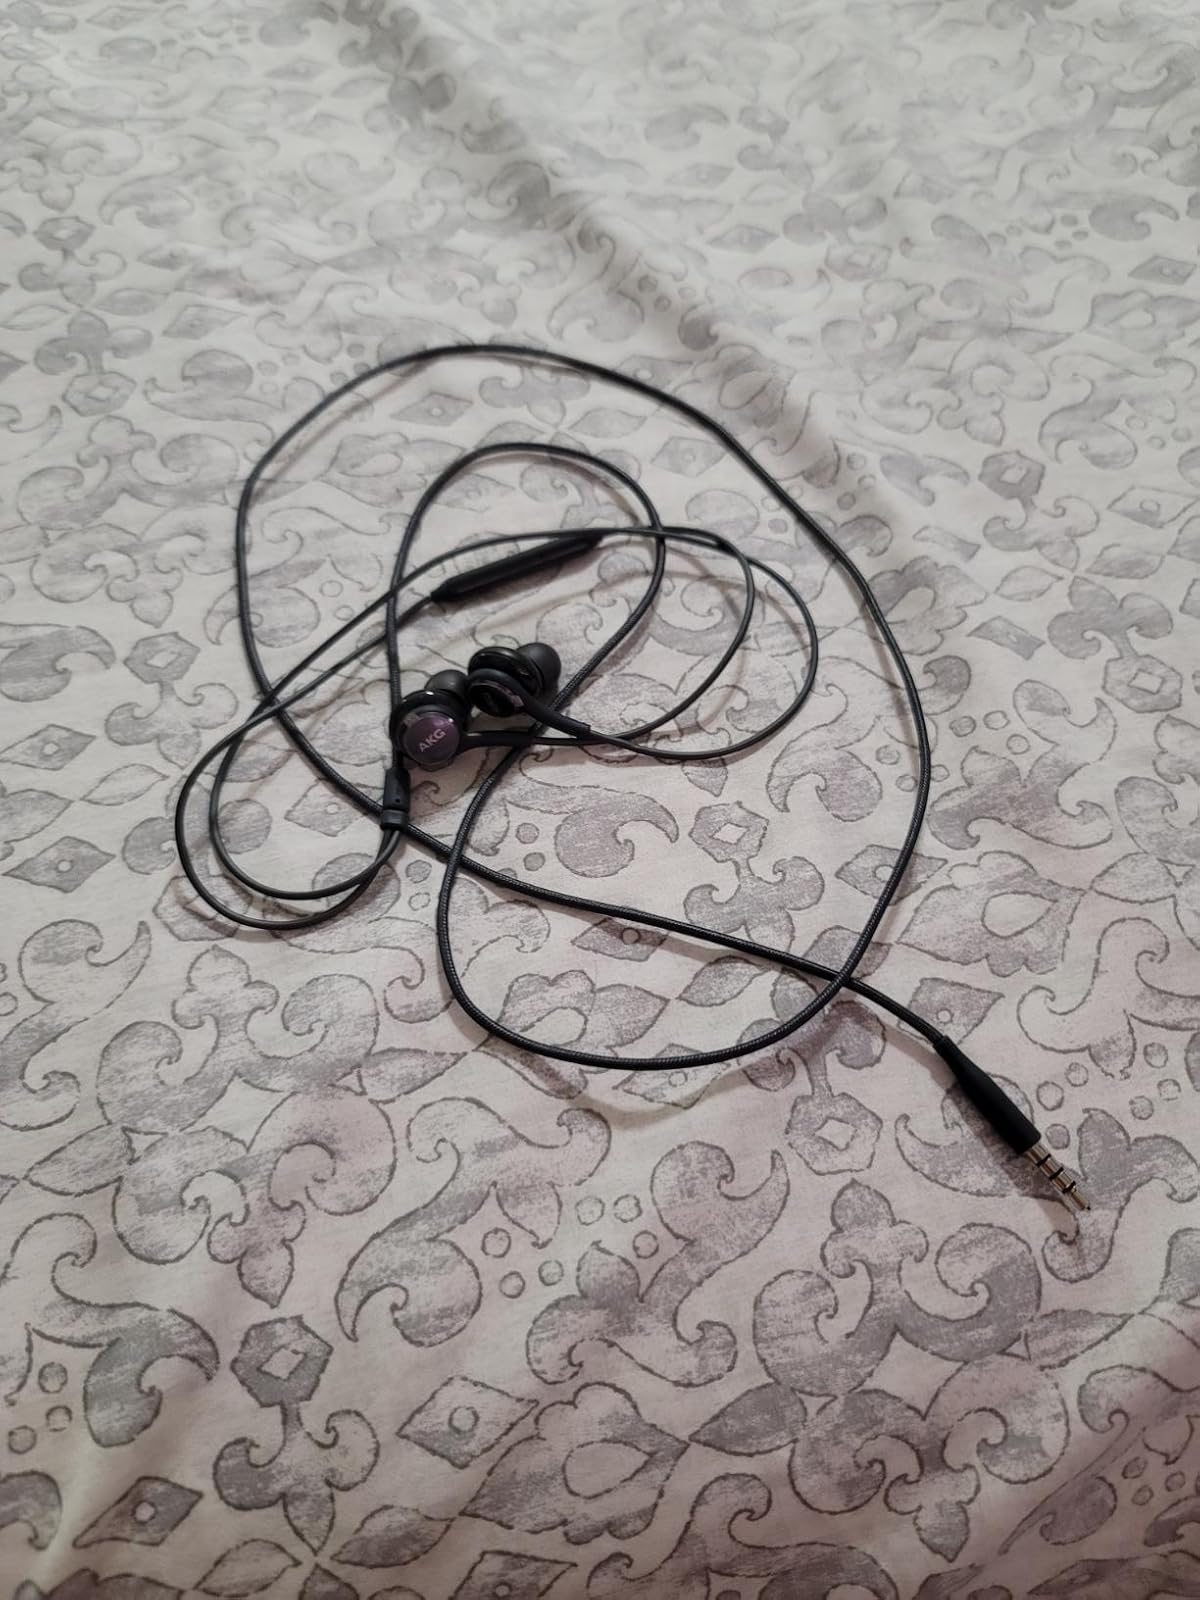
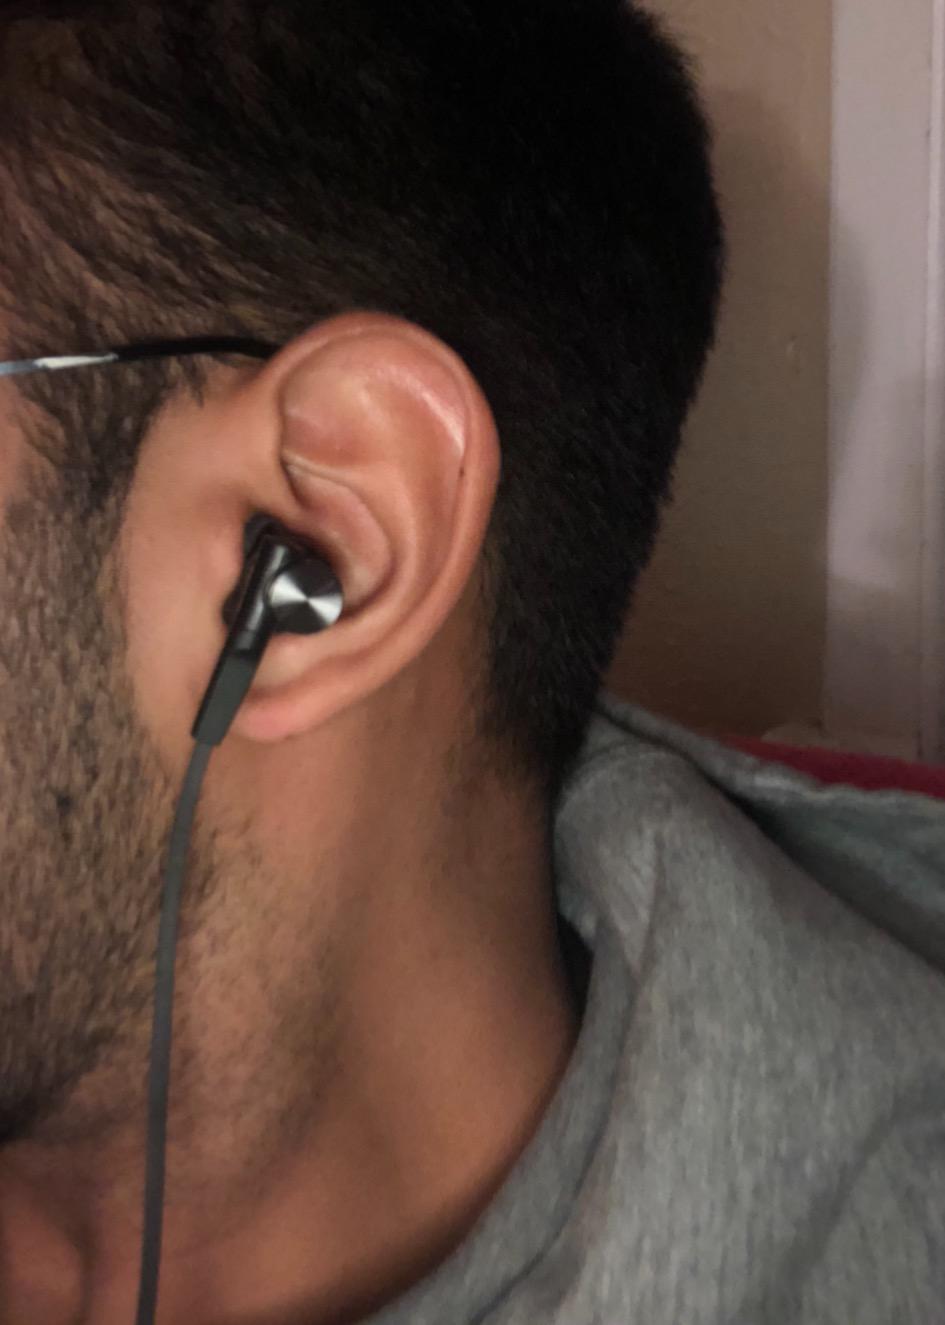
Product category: headphones
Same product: no